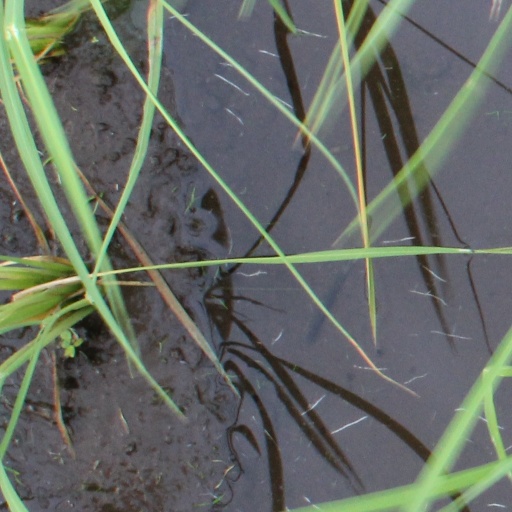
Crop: rice